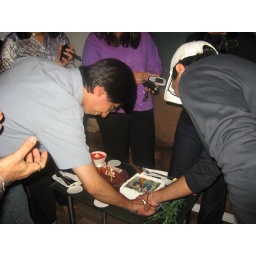
Cake cutting with Pankaj! I don't know why he was wearing that white cap in the lounge bar.